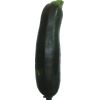
Label: dark_zucchini